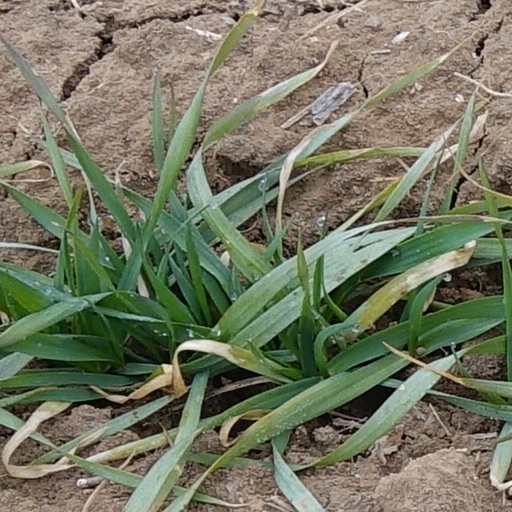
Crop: wheat